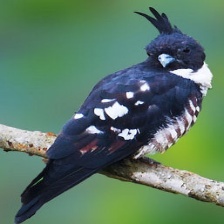
Species: BLACK BAZA
Scientific name: AVICEDA LEUPHOTES